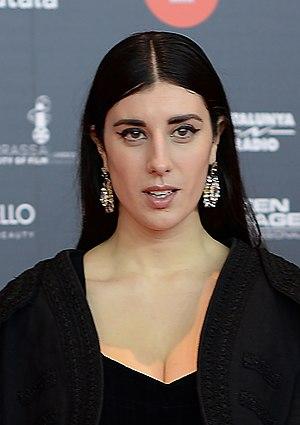
Elena Martín Gimeno, née en 1982 à Barcelone, est une actrice et réalisatrice espagnole.